Climate change in Scotland

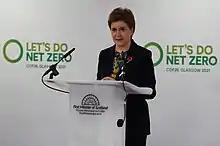
First Minister of Scotland Nicola Sturgeon speaking at a press conference ahead of COP26

During a 2017 visit to the United States, the first minister Nicola Sturgeon met Jerry Brown, Governor of California, where both signed an agreement committing both the Government of California and the Scottish Government to work together to tackle climate change.